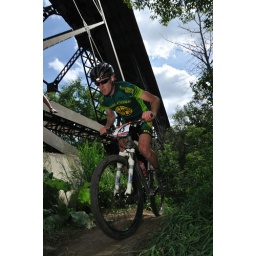
From the Edmonton Canada Cup mountain bike race, July 11th, 2010 in Edmonton, Alberta, Canada.